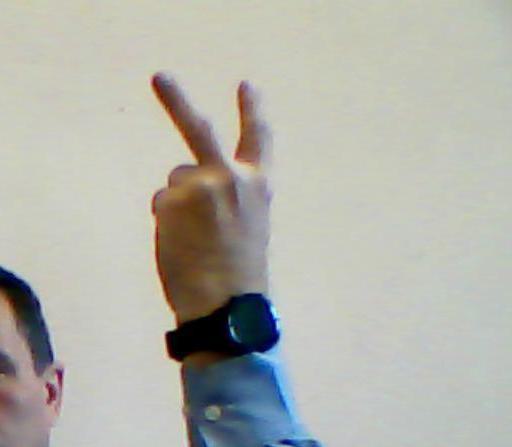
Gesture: peace_inverted